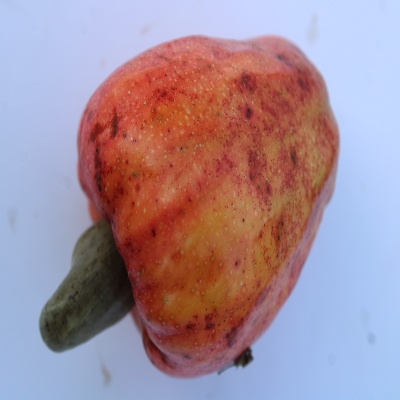
Crop: Cashew
Condition: healthy